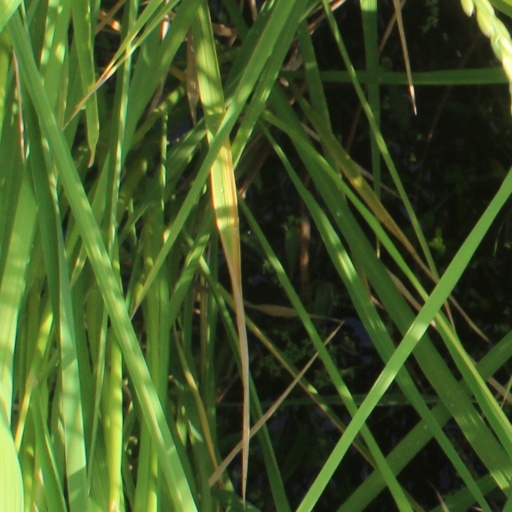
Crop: rice